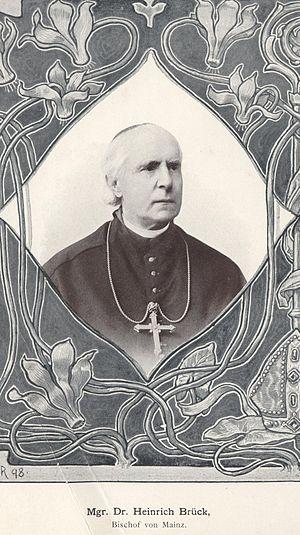
Heinrich Brück est un prélat allemand, évêque de Mayence.